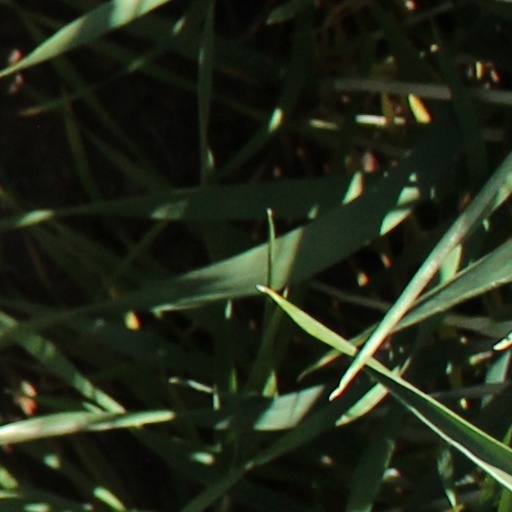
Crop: wheat